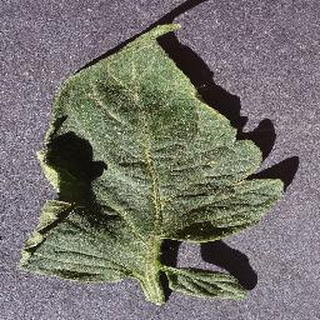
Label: healthy_tomato